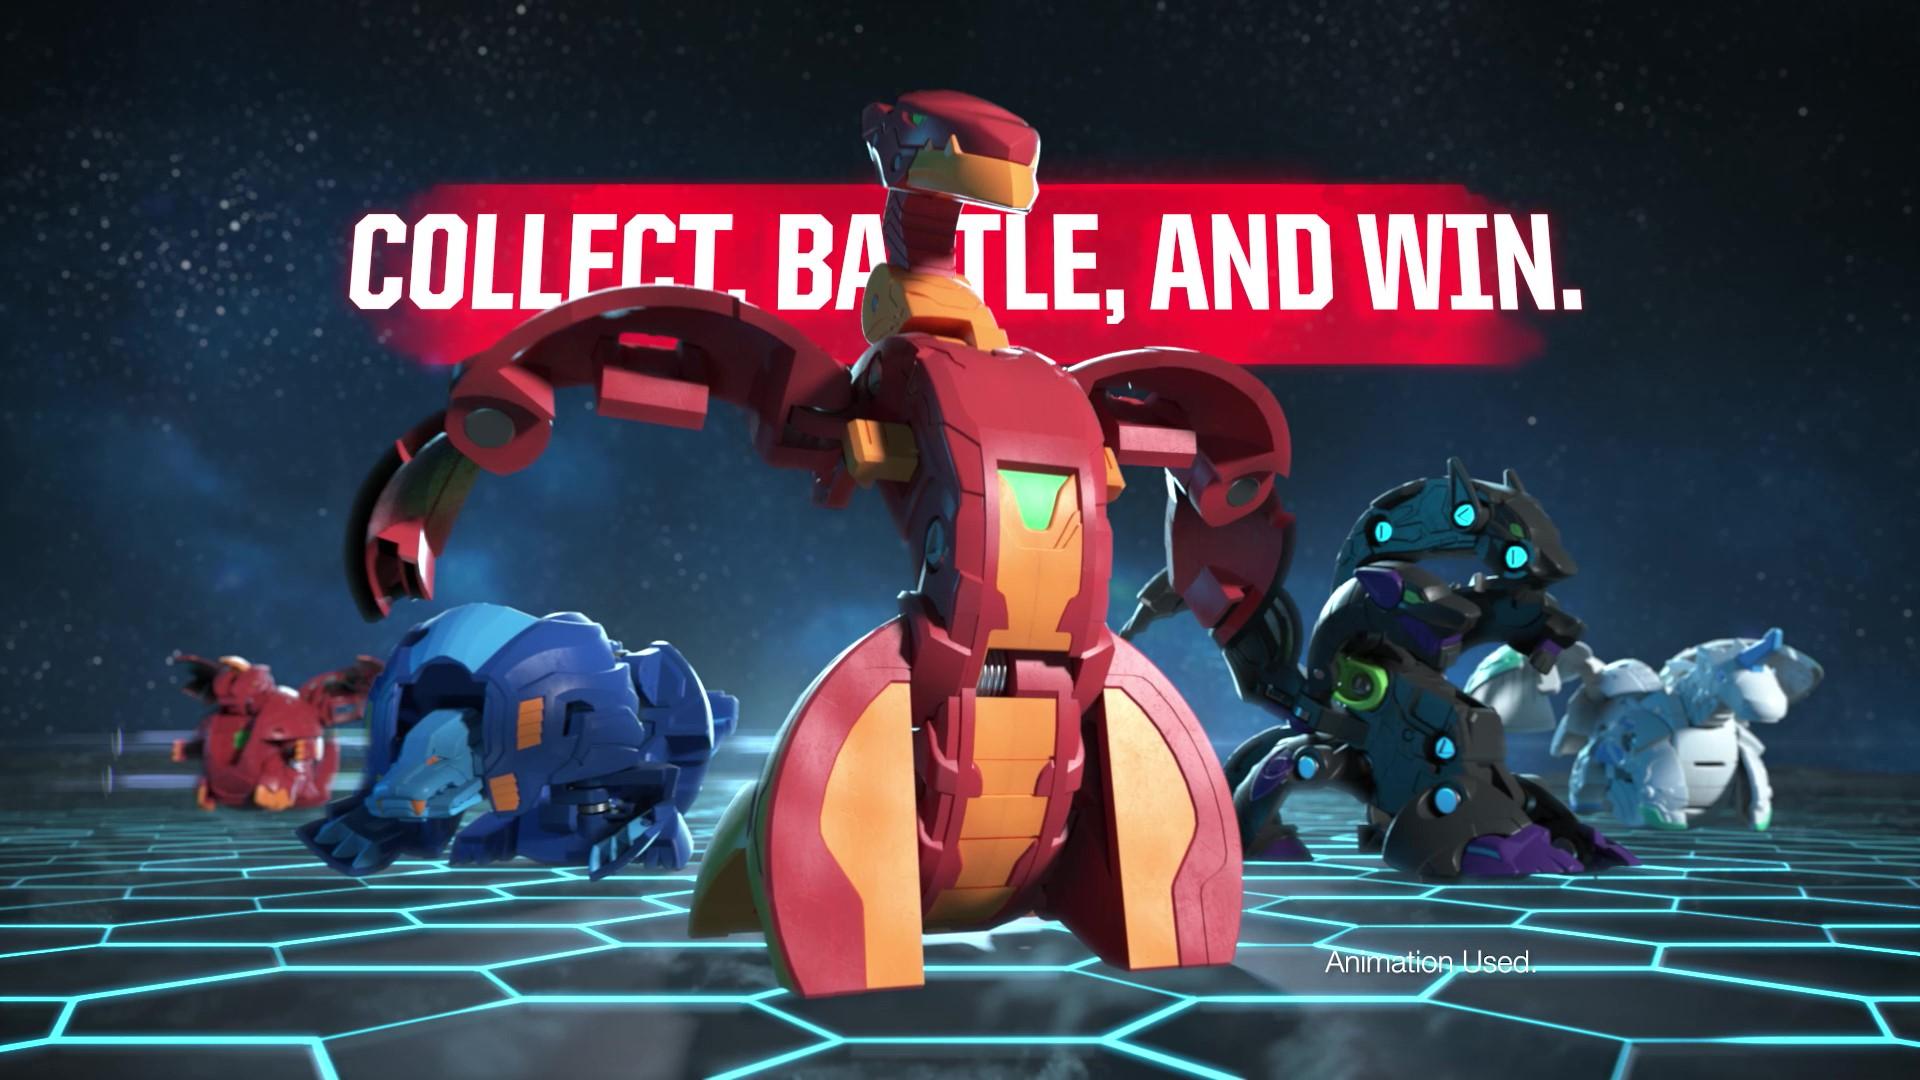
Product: Bakugan Starter Pack 3-Pack, Aurelus Dragonoid, Collectible Action Figures, for Ages 6 and Up
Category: Toys & Games | Toy Figures & Playsets | Action Figures
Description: The Bakugan Starter Pack is a great gift for kids aged 6 and up.
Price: $19.99
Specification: ProductDimensions:2.5x8x10inches|ItemWeight:6.1ounces|ShippingWeight:6.1ounces(Viewshippingratesandpolicies)|ASIN:B07GTRC1HB|Itemmodelnumber:20109060-6053100|Manufacturerrecommendedage:6-8years